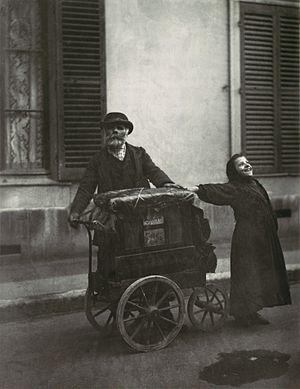
Joueur d'orgue, Paris.
Jean Eugène Auguste Atget, né le 12 février 1857 à Libourne et mort le 4 août 1927 à Paris, est un photographe français.